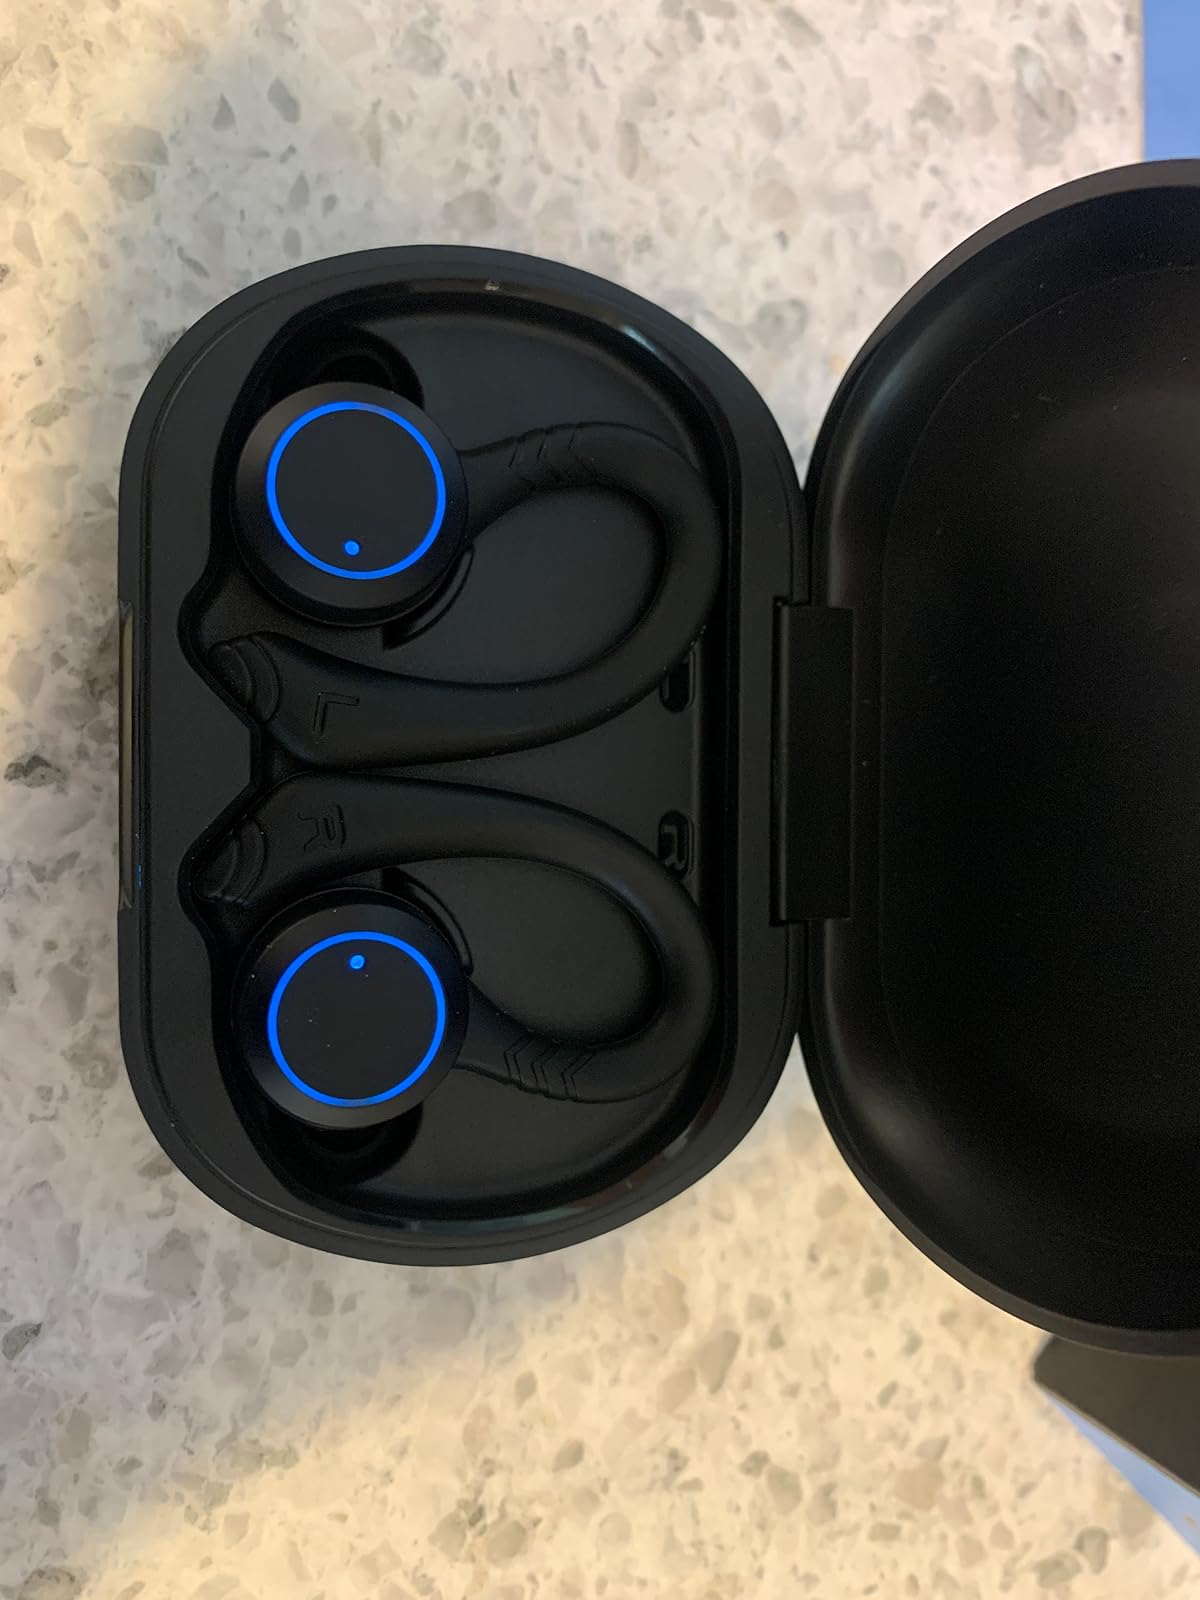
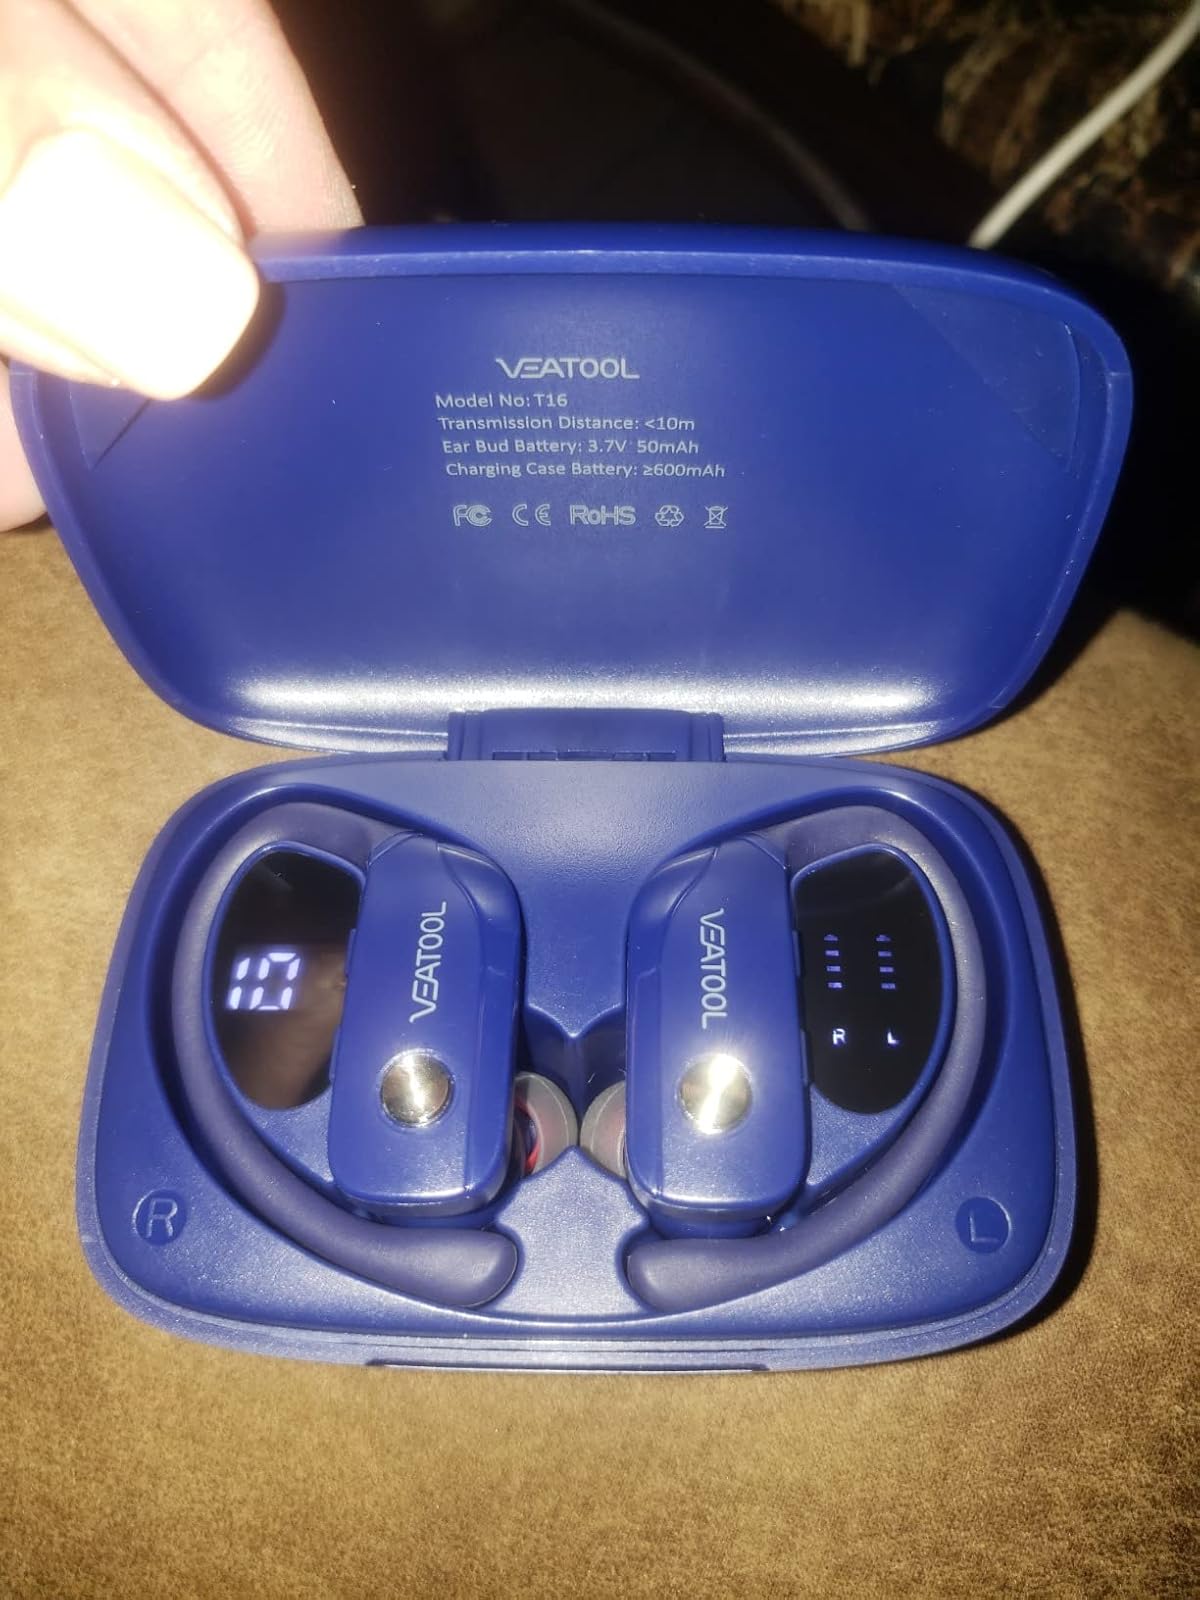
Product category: earbuds
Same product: no